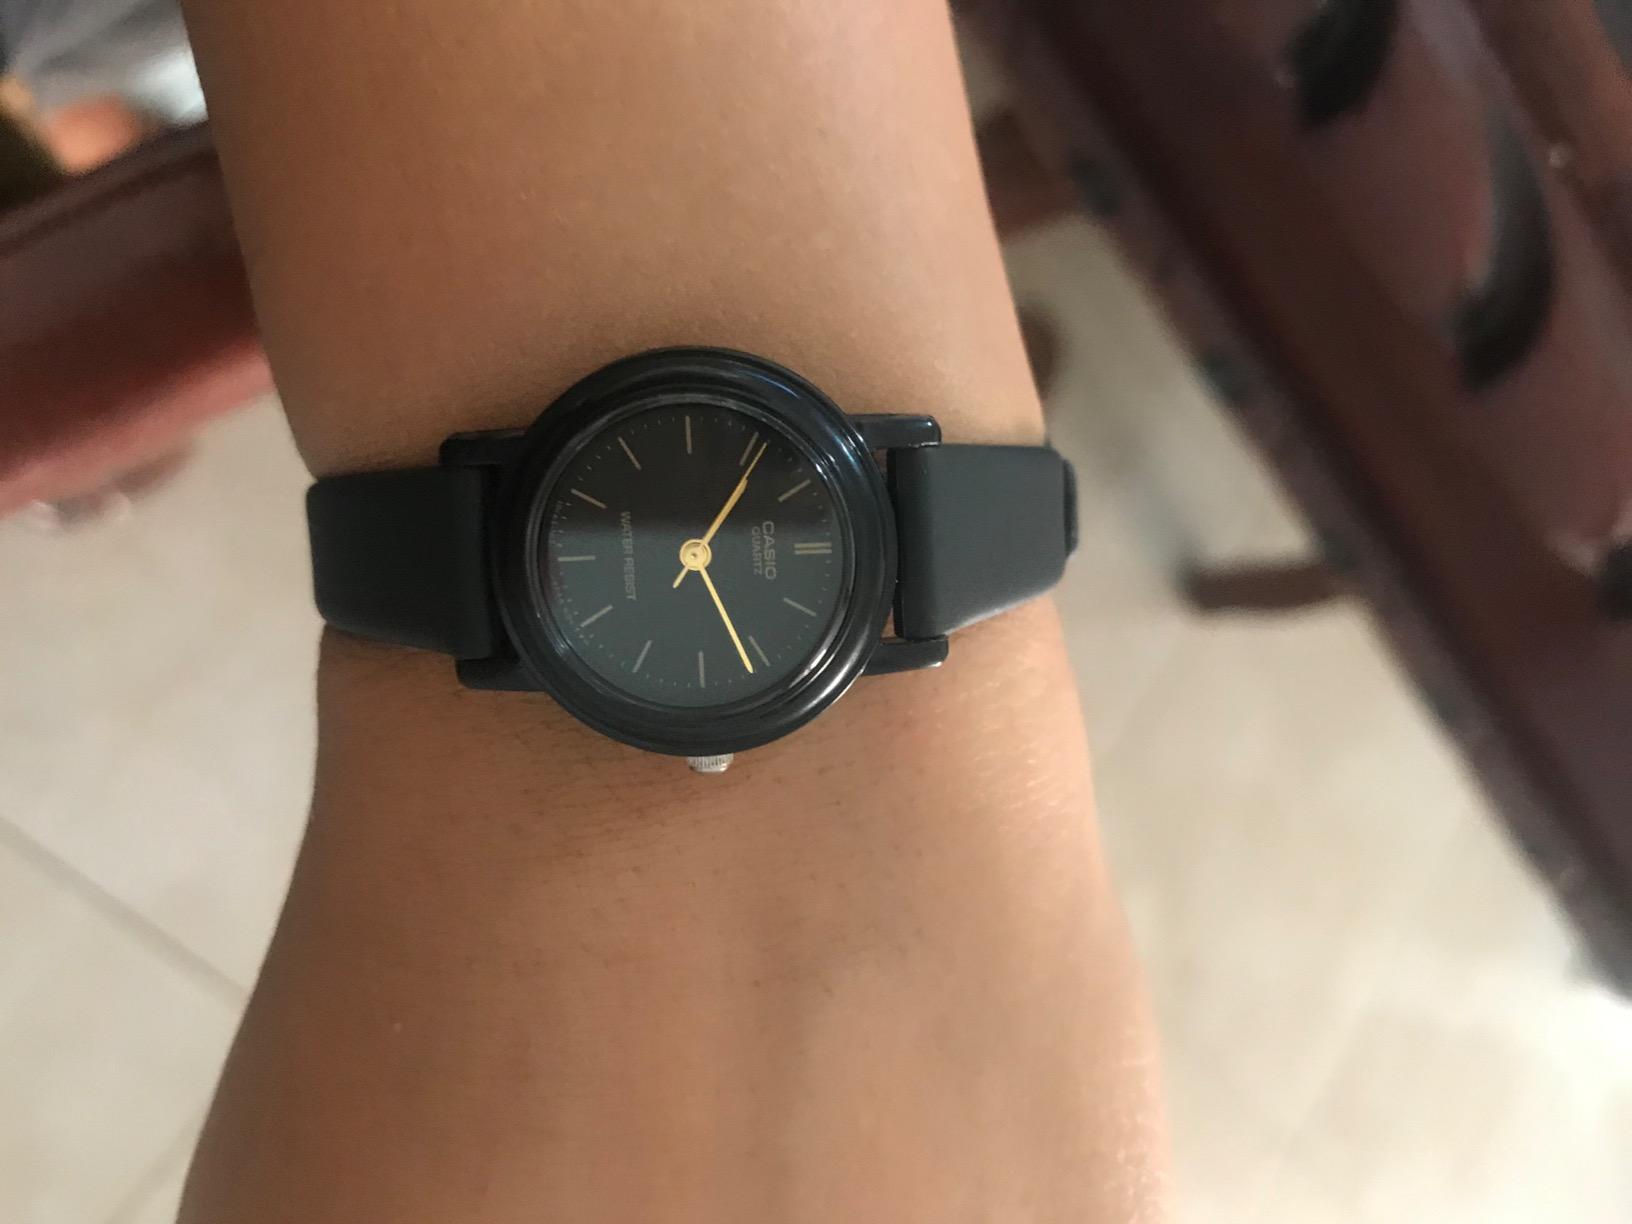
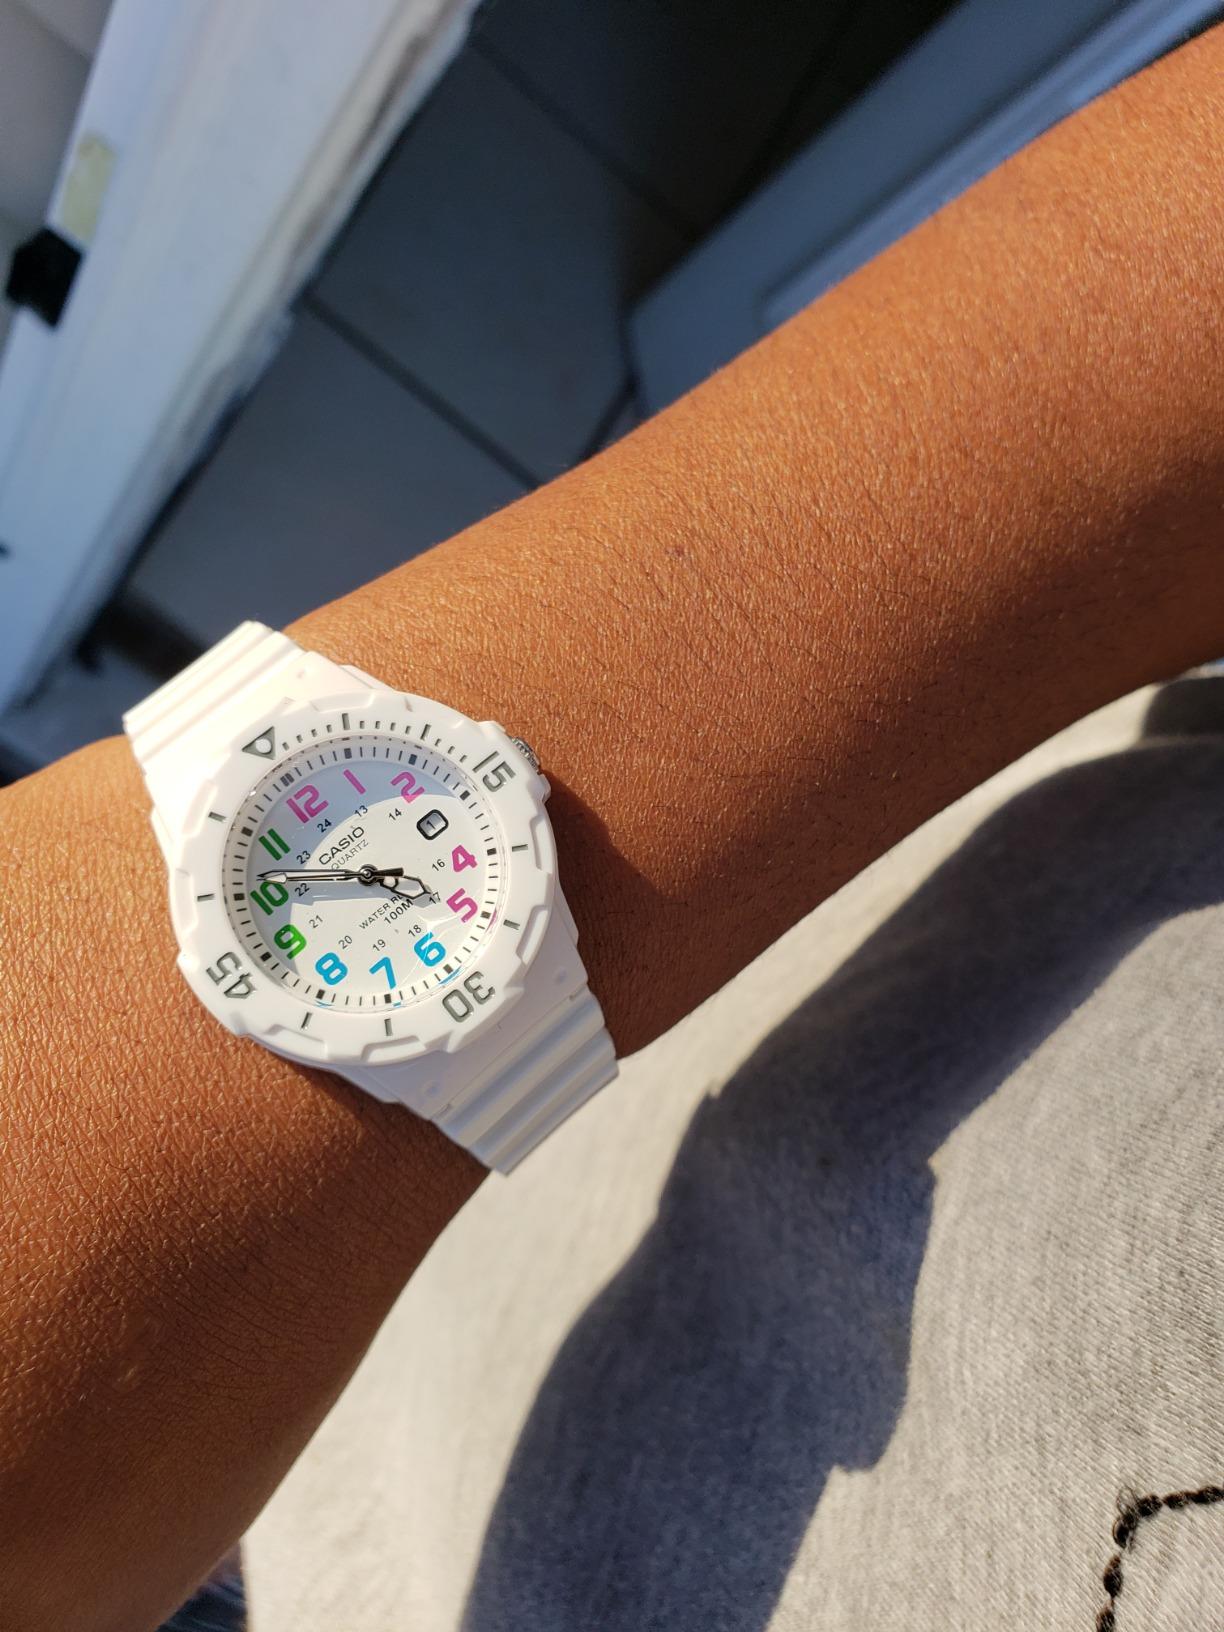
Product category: accessories_watch
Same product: no